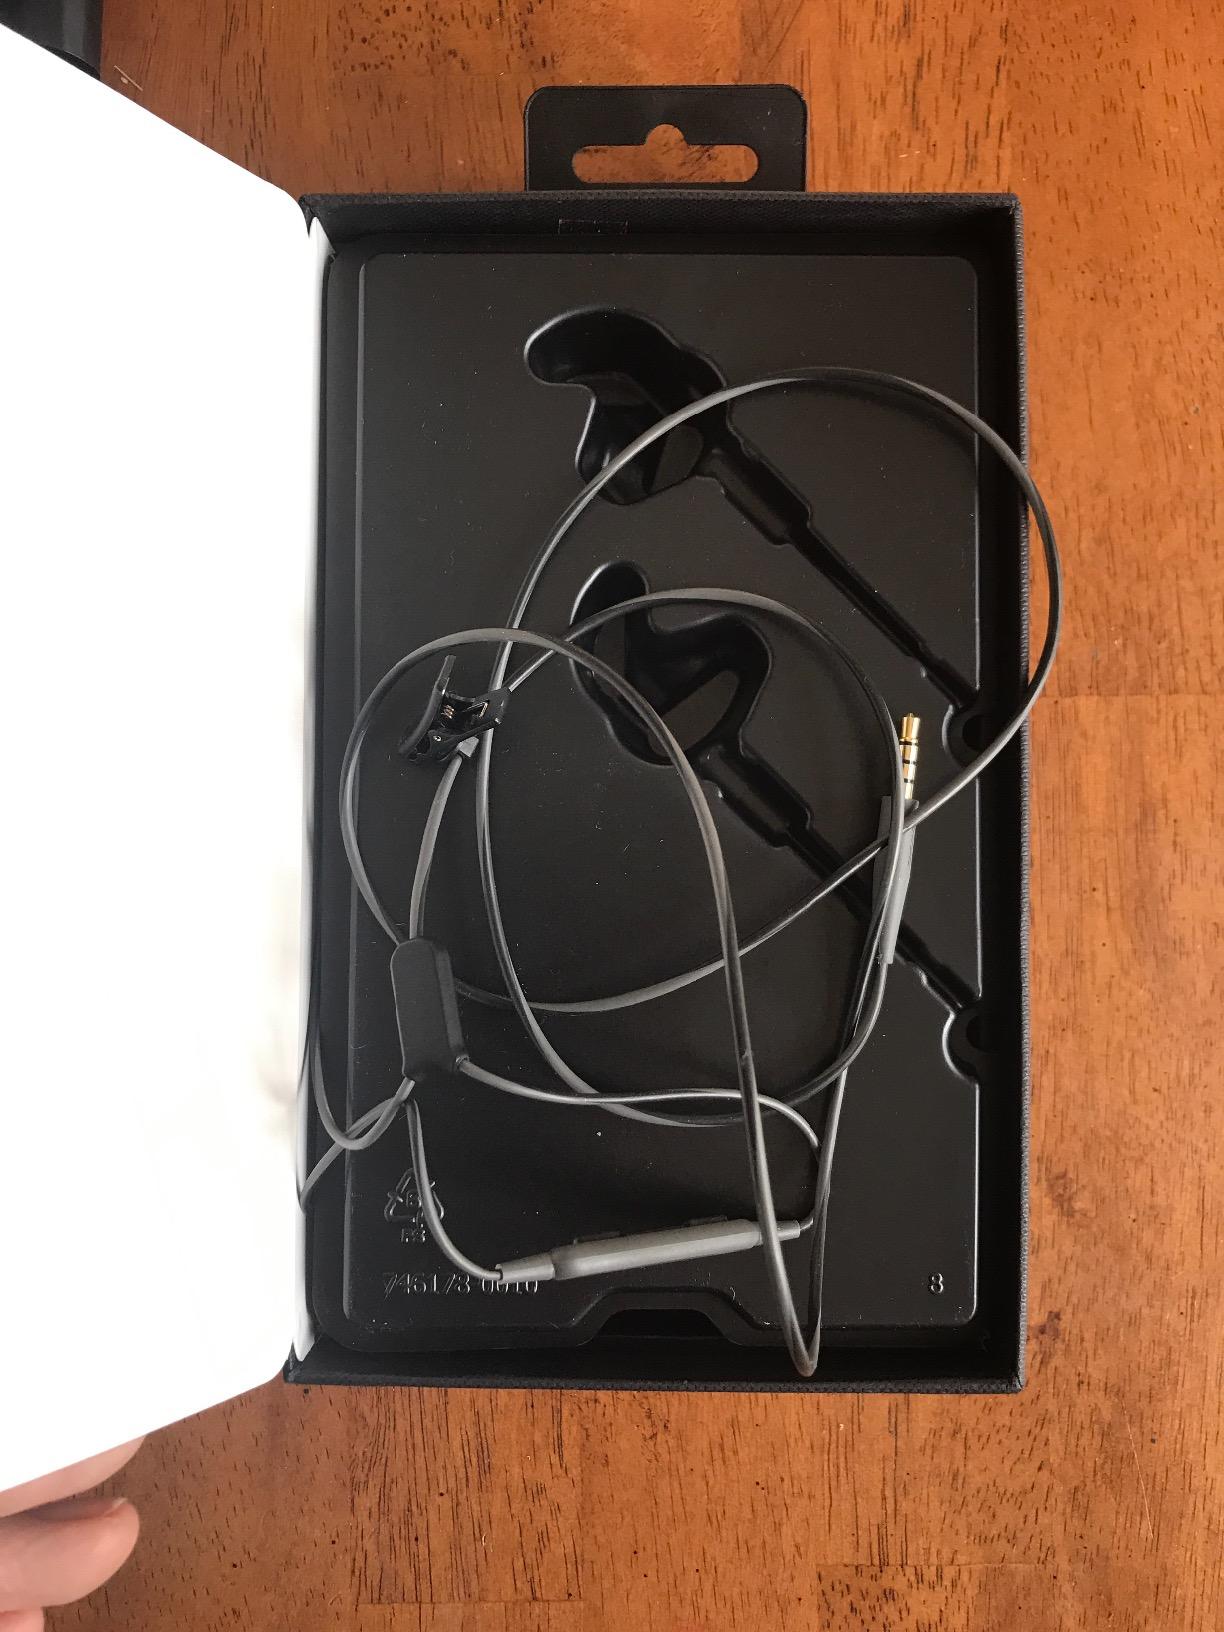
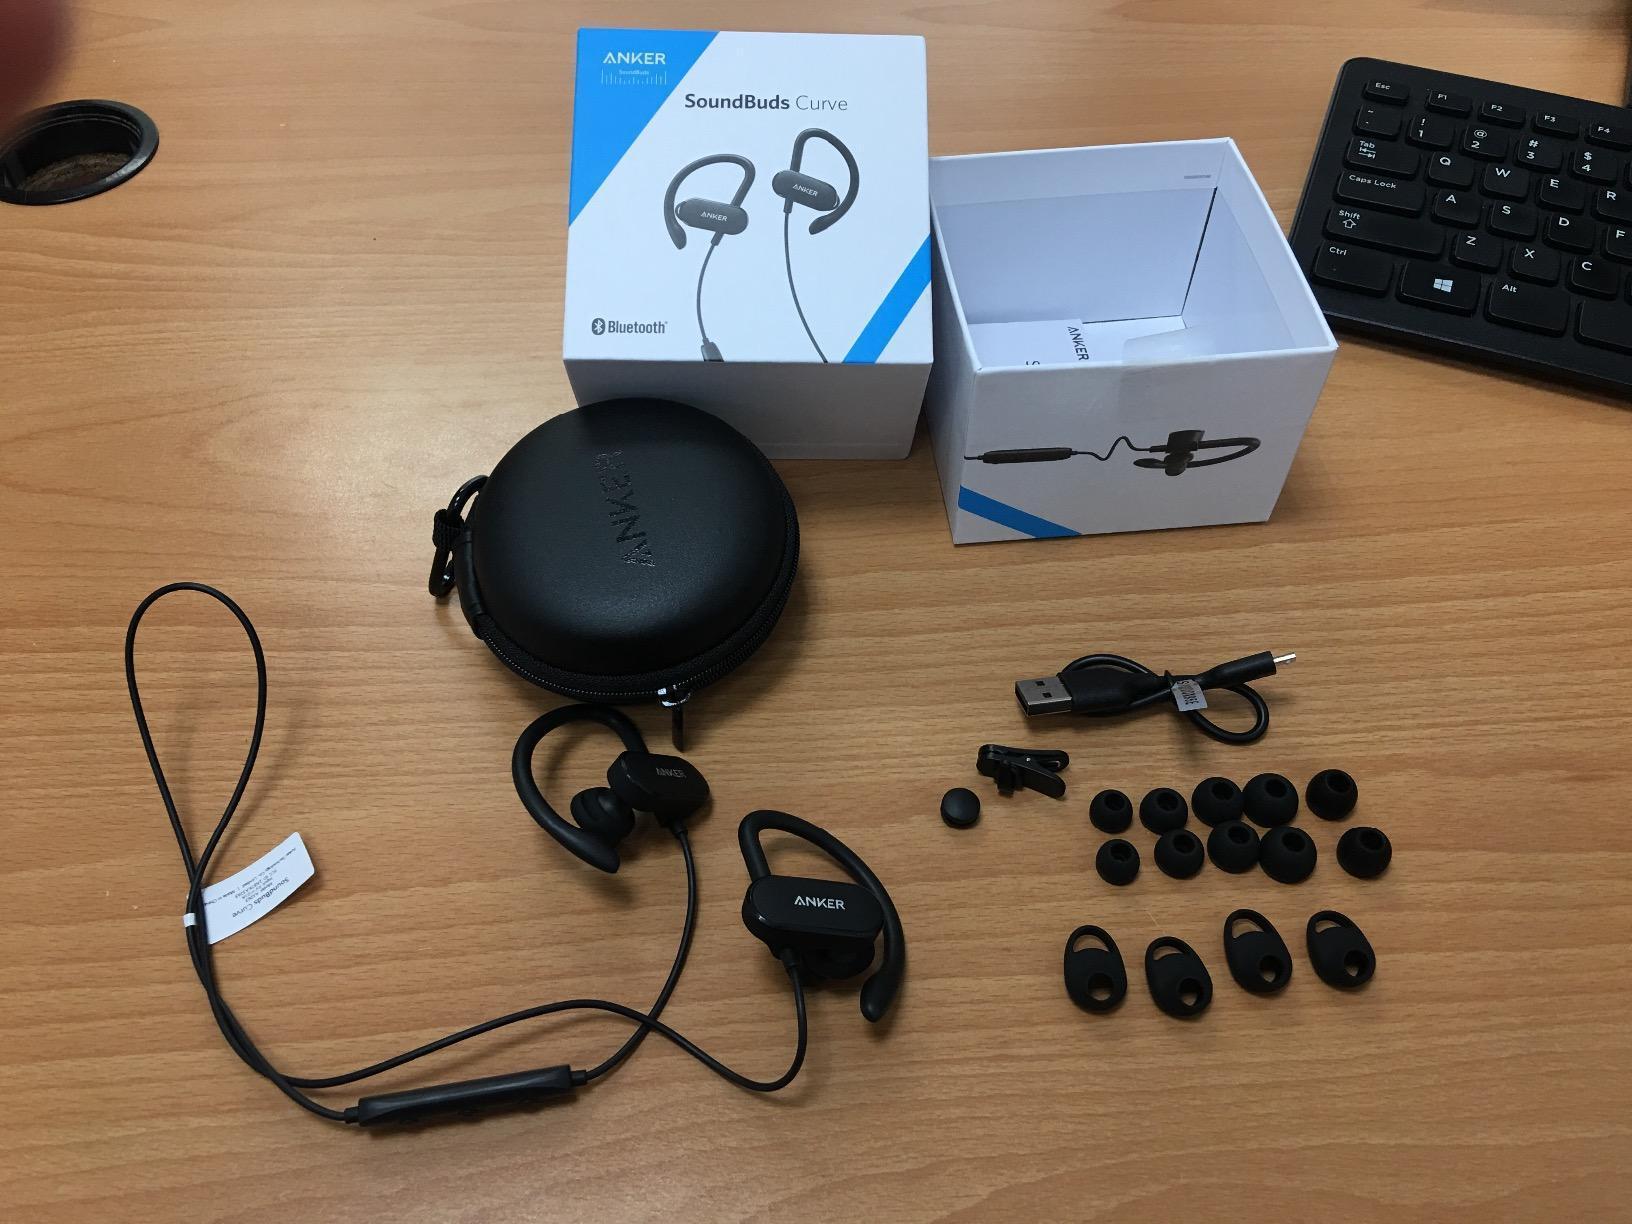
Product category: headphones
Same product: no